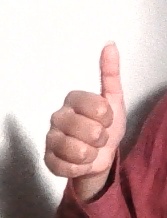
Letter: aleff